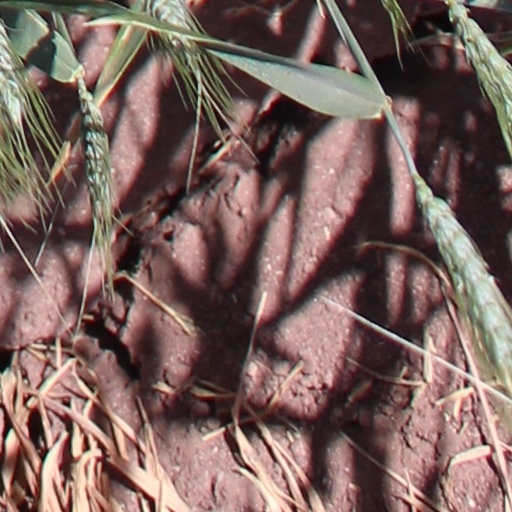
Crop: wheat